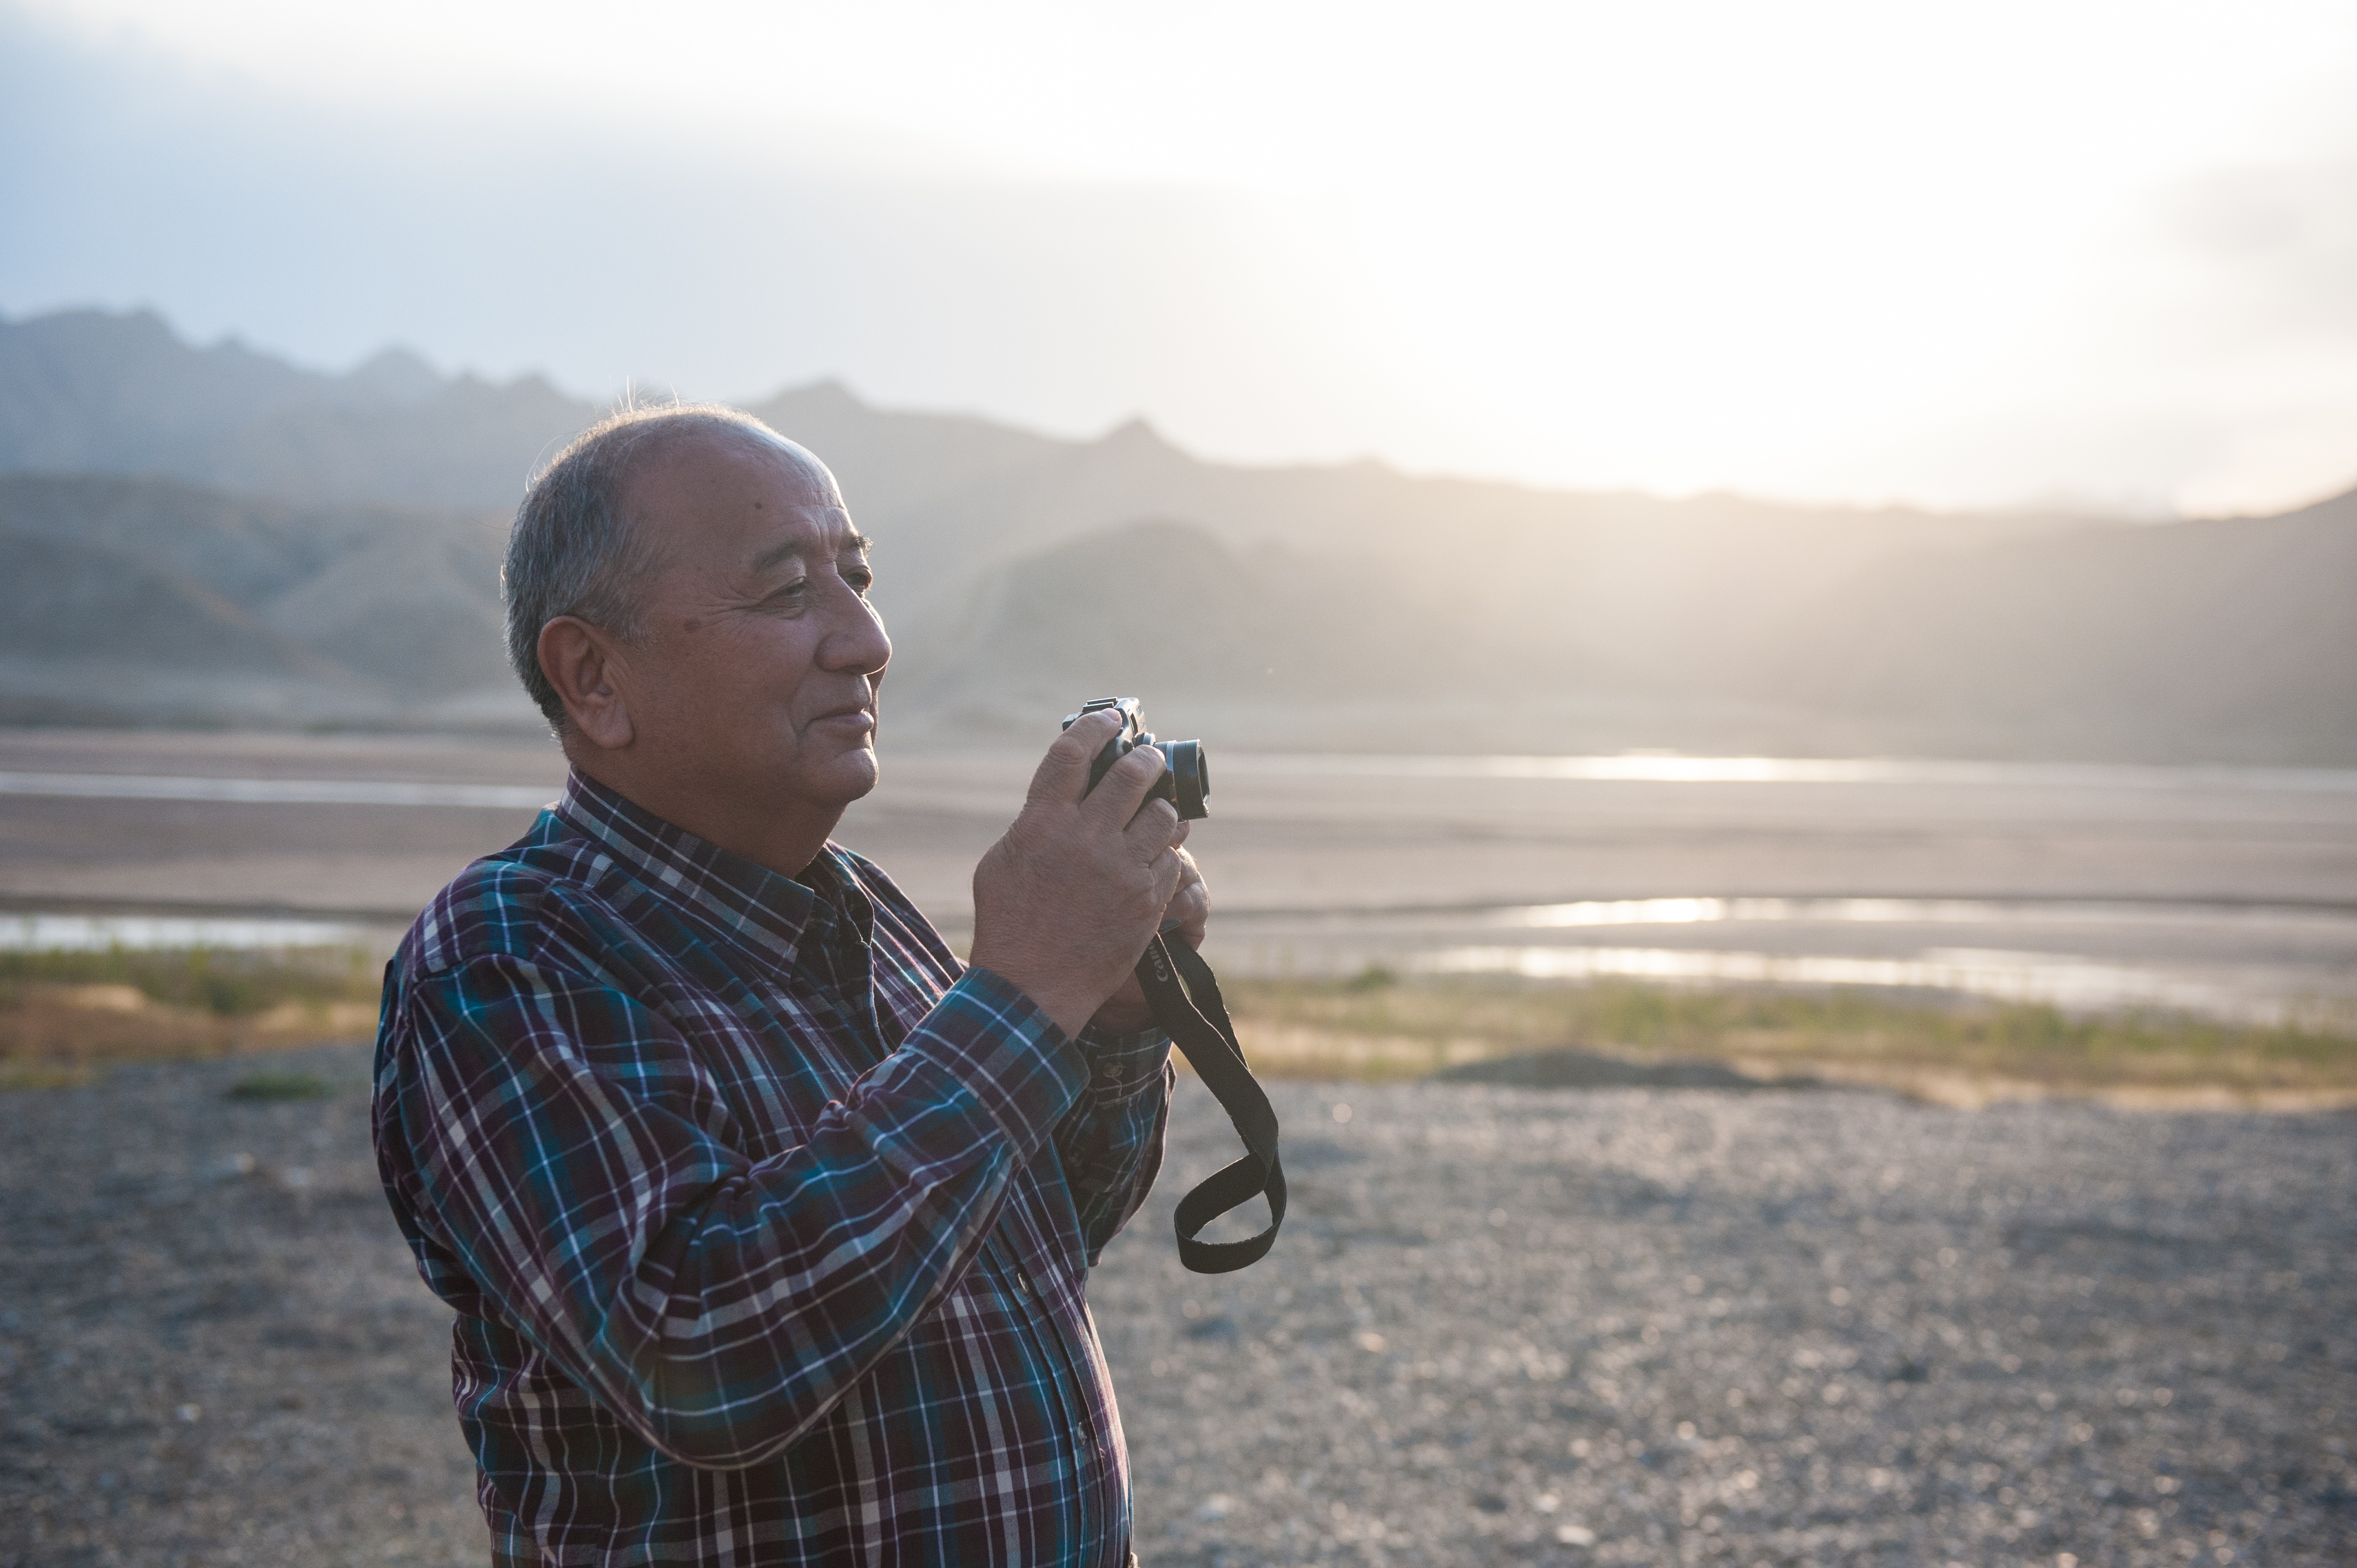
man, sea, person, photographer, vacation, plaid shirt, bald, ceremony, photograph